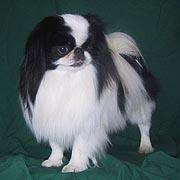
Japanese_spaniel